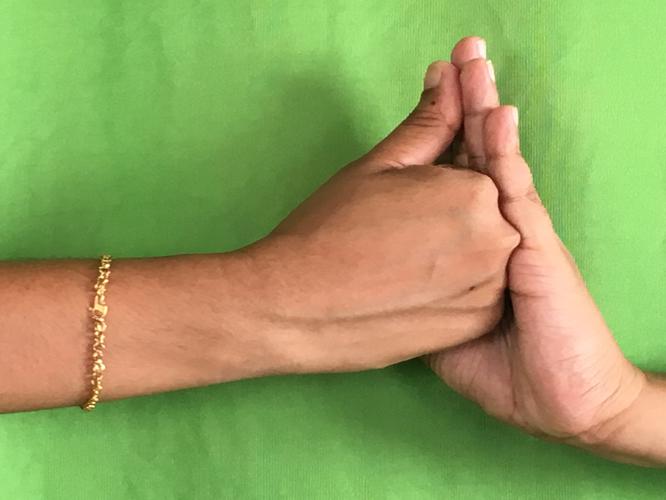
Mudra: Shanka
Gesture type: double_hand